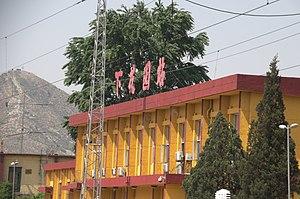
Gare du district de Xiahuayuan à Zhangjiakou, province de Hebei, Chine.